Eliyahu Bakshi-Doron

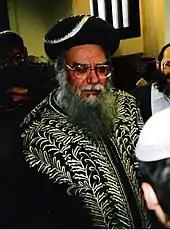
Rabbi Bakshi-Doron in 2007

After his marriage at age 25, Bakshi-Doron was tapped to lead the upper class in Porat Yosef Yeshiva. At age 28 he was appointed Rav of the Ramat Hanasi neighborhood of Bat Yam, becoming the youngest Rav of an Israeli city. Two years after that he was named Sephardi Chief Rabbi of Bat Yam. In 1973, at the age of 34, he was appointed Sephardi Chief Rabbi of Haifa. At the same time he was also named head of the rabbinical courts in the city, which supervised the kashrut of many large, local food factories. Throughout this time he gave public "shiurim" (Torah lectures) to strengthen the Sephardic community.